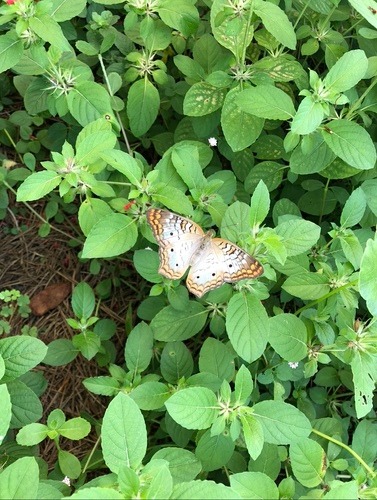
Scientific name: Anartia jatrophae
Common name: White peacock
Family: Nymphalidae
Order: Lepidoptera
Pollinator type: Primary pollinator
Habitat: Gardens, parks, and open areas
Geographic range: Southern United States to Argentina
Conservation status: Least Concern